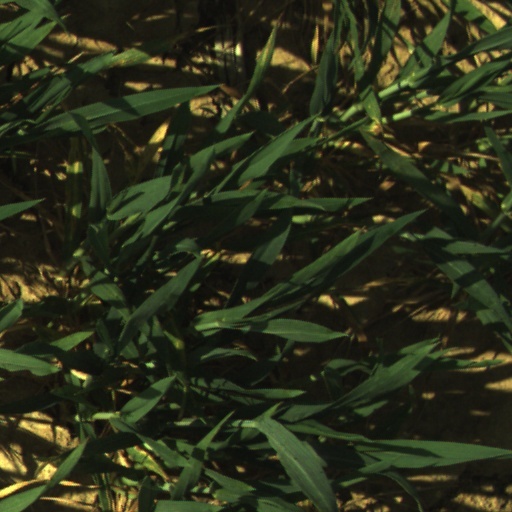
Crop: wheat